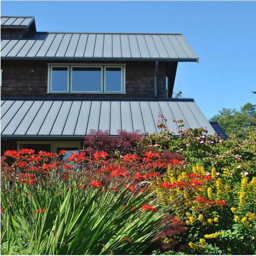
south face of the house .